Jaipur

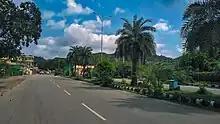
Way to Amer Fort (Amber Fort) Jaipur

Jaipur Metro commenced commercial operation on 3 June 2015. Construction on the mostly elevated part of the first line, called Phase 1A, comprising 9.63 kilometres (5.98 mi) of route from Mansarovar to Chandpole Bazaar, started in November 2010, and was completed in 2014. The Jaipur Metro began commercial service between Chandpole and Mansarovar on 3 June 2015. The Jaipur Metro Rail system is India's sixth metro rail system. The Jaipur Metro is the first metro in India to run on a triple-storey elevated road and metro track. Phase 1-B, from Chandpole to Badi Chaupar, began operation on 23 September 2020. Phase-1A is operational between Mansarovar and Chandpole consisting of nine stations namely Mansarovar, New Aatish Market, Vivek Vihar, Shyam Nagar, Ram Nagar, Civil Line, Railway Station, Sindhi Camp and Chandpole. The Phase-1B was constructed with an estimated cost of 97.32 billion ($1.74 billion). It became operational on 23 September 2020.